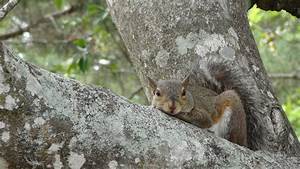
Label: scoiattolo